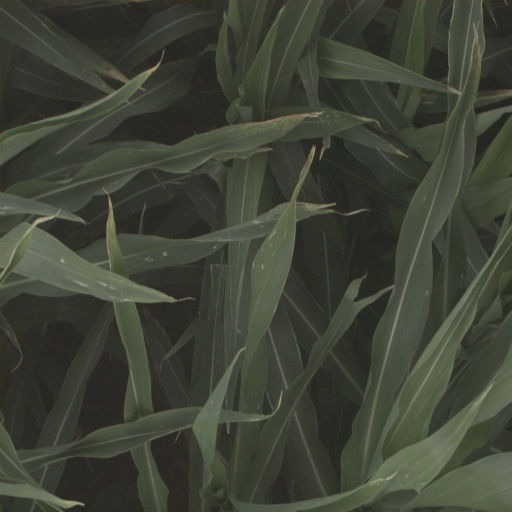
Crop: sorghum